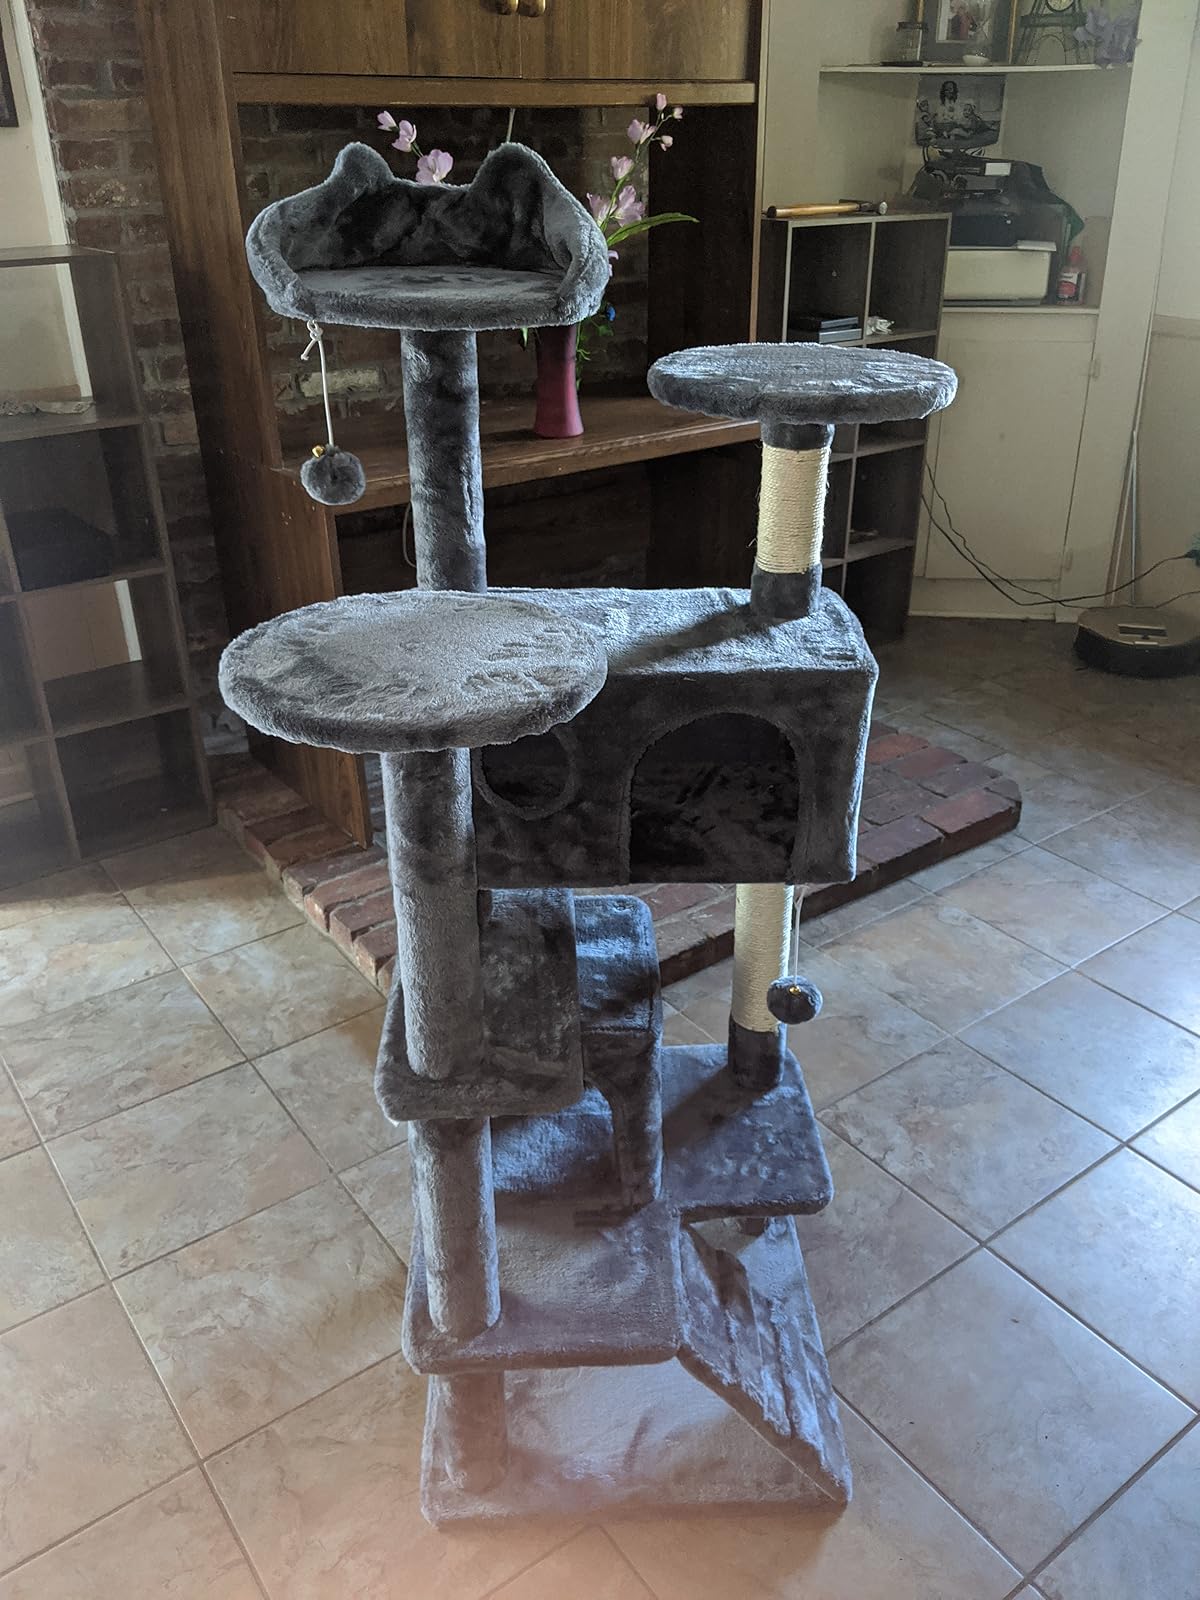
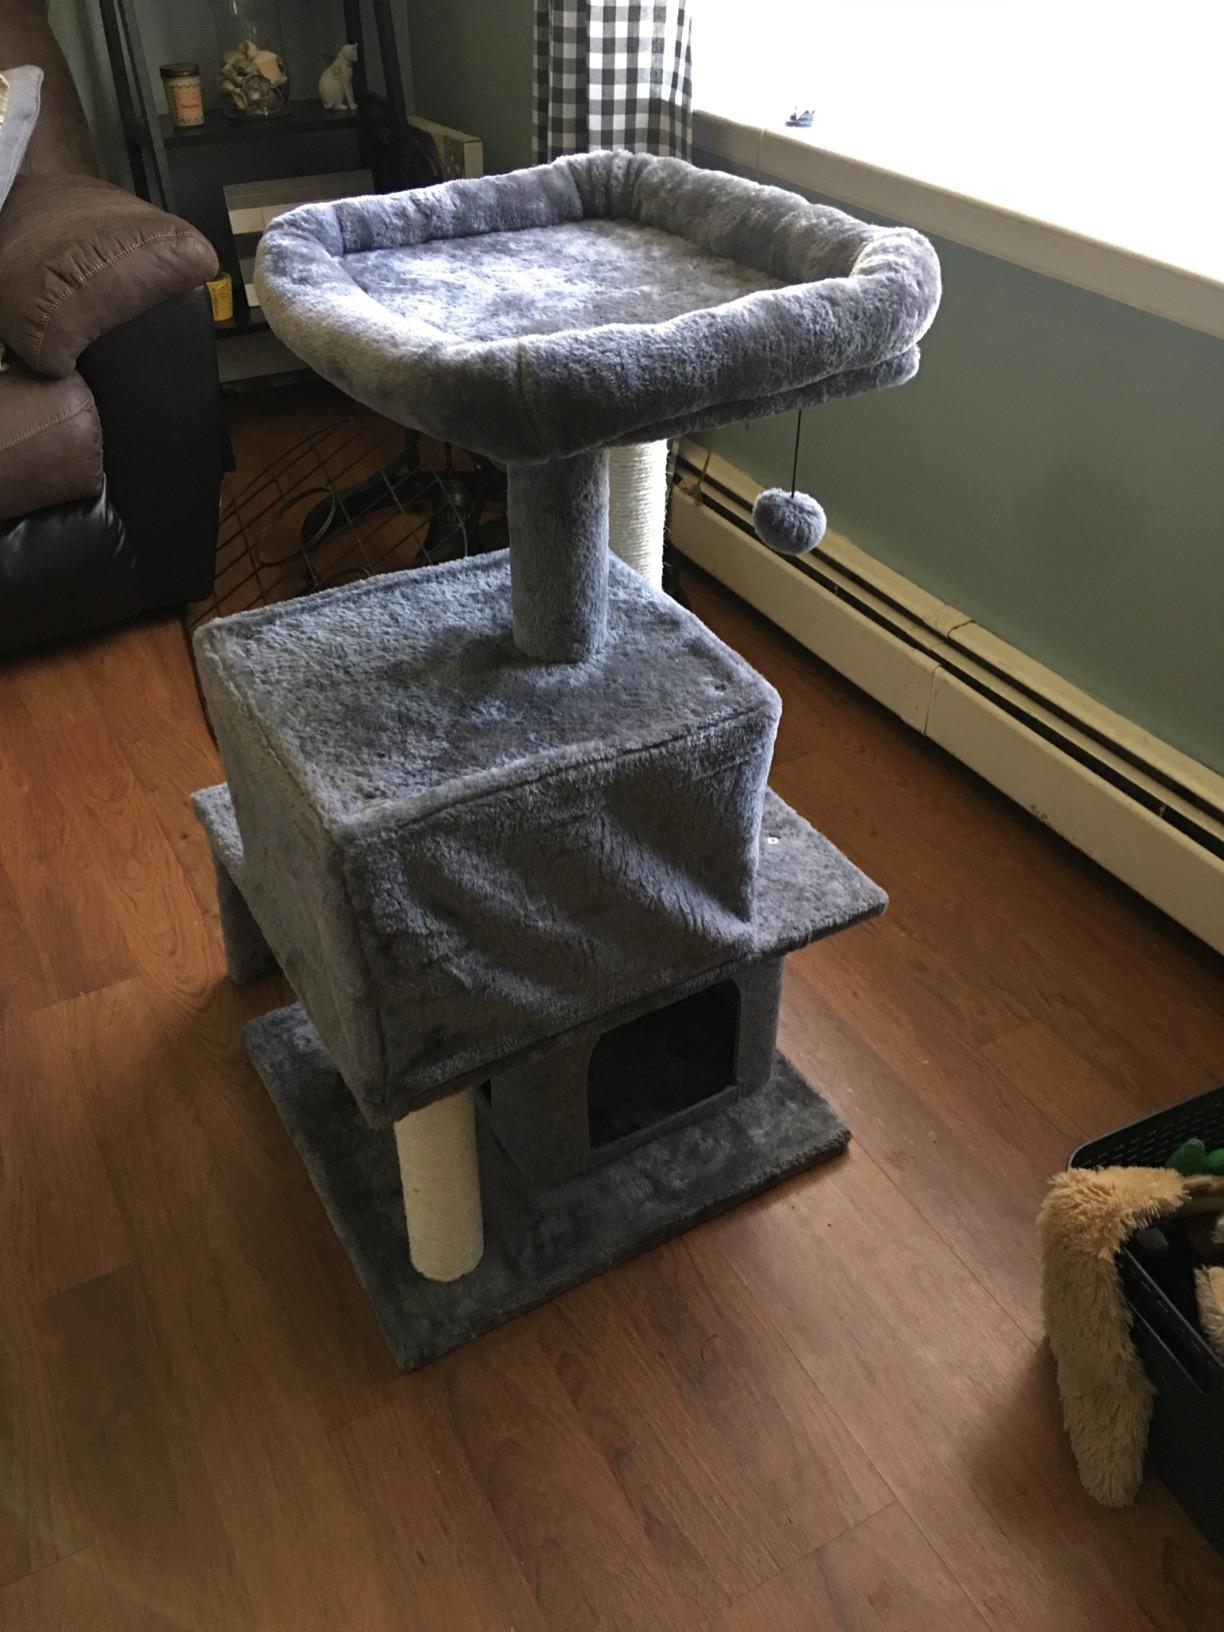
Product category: items_cat tree
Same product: no